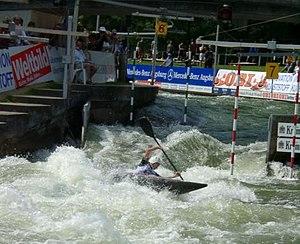
Le slalom est une des disciplines du canoë-kayak, se pratiquant en eau vive.